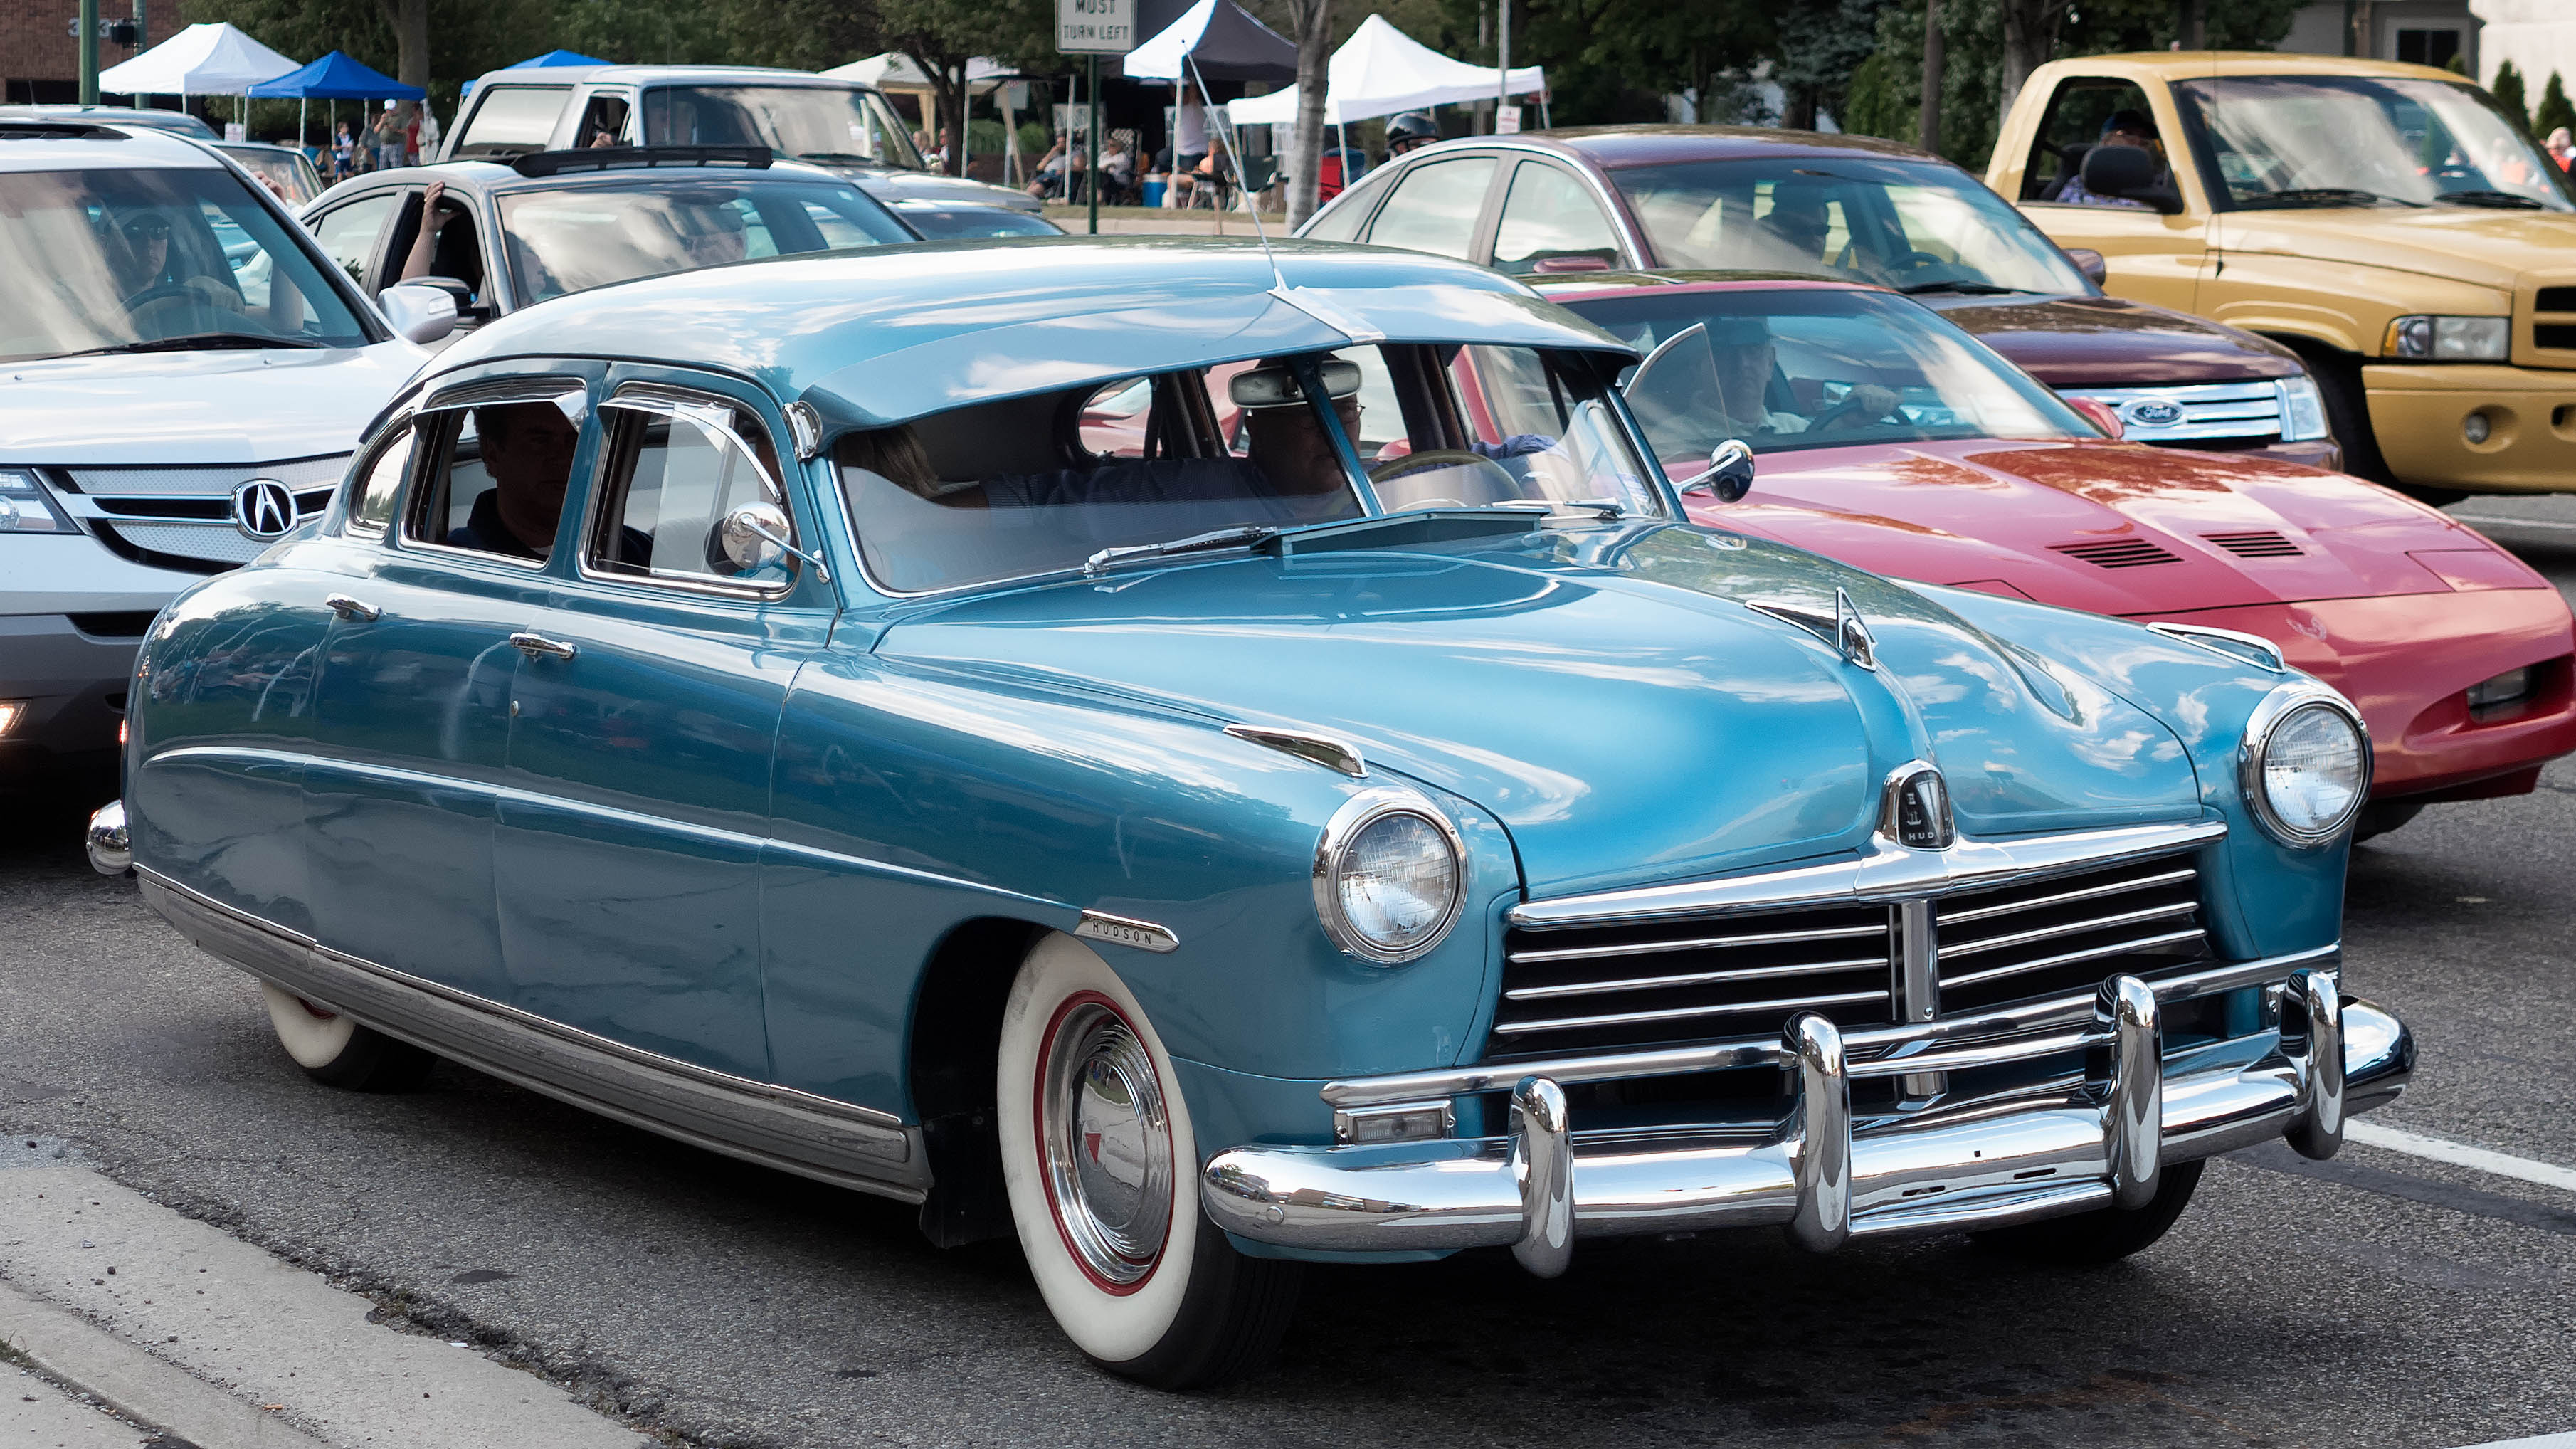
car, vehicle, motor vehicle, vintage car, cruise, 2013, dream, unitedstates, sedan, birmingham, woodward, michigan, lumix, panasonic, dmc, lx7, panasoniclumixdmclx7, hudson, 1949, commodore, antique car, land vehicle, automobile make, automotive exterior, automotive design, luxury vehicle, full size car, hudson hornet